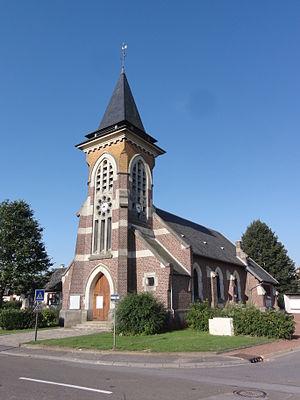
L'église Sainte-Thérèse-de-l'Enfant-Jésus de Francilly-Selency est une église située à Francilly-Selency, en France.
Francilly-Selency est une commune française située dans le département de l'Aisne, en région Hauts-de-France.